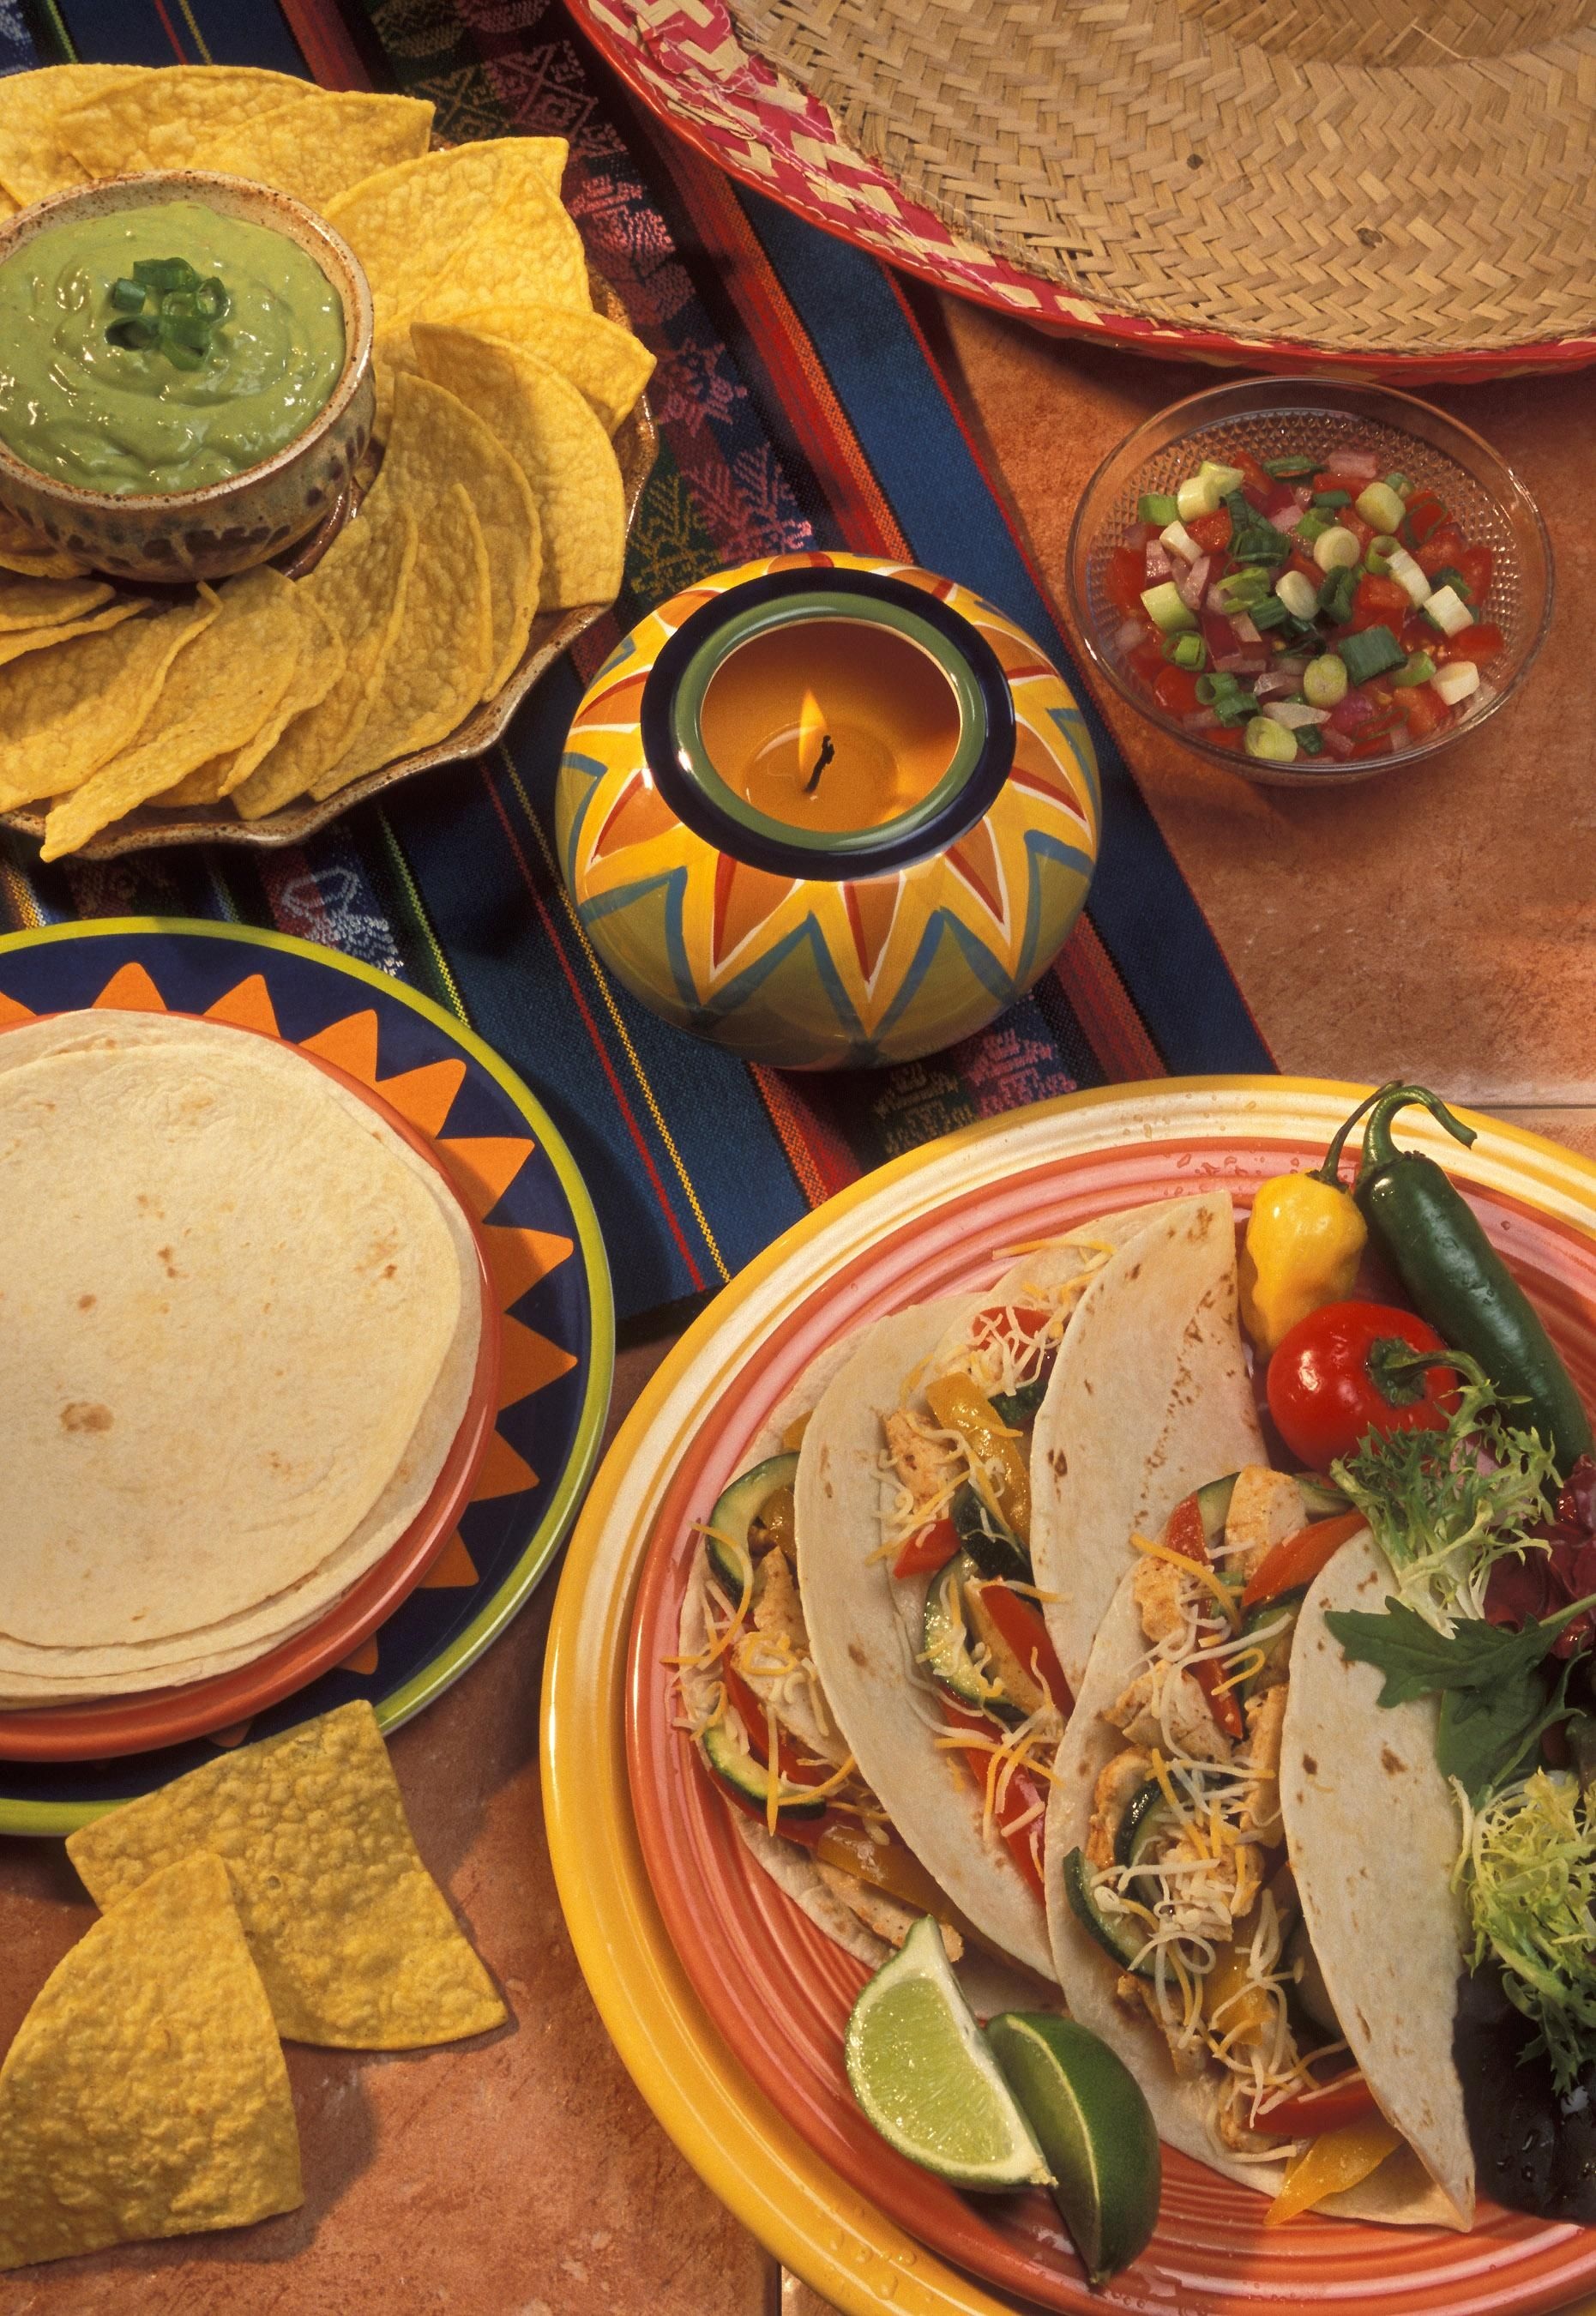
dish, meal, food, produce, drink, lunch, cuisine, asian food, tacos, tortillas